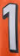
Number: 1